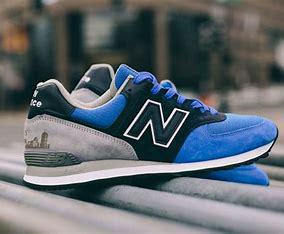
Brand: New
Model: Balance New Balance 574 Marathon